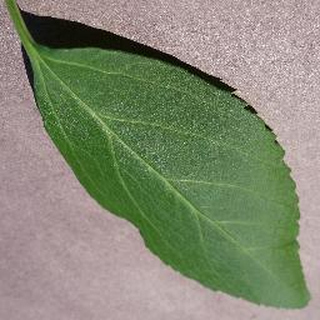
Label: healthy_cherry